Hitachi HD64180

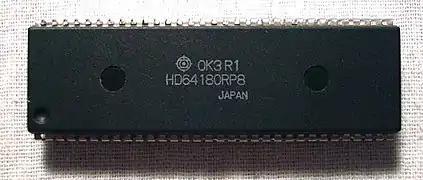
Hitachi HD64180 DIP64

The HD64180 is a Z80-based embedded microprocessor developed by Hitachi with an integrated memory management unit (MMU) and on-chip peripherals. It appeared in 1985. The Hitachi HD64180 "Super Z80" was later licensed to Zilog and sold by them as the Z64180 and with some enhancements as the Zilog Z180.